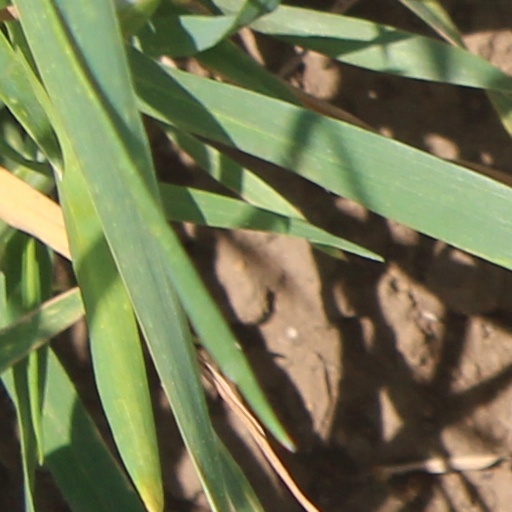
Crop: wheat